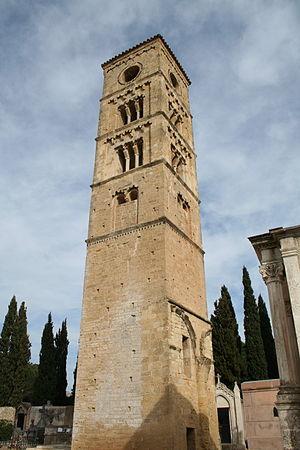
Puissalicon (Hérault) - clocher - (art roman).
Le canton de Servian est une ancienne division administrative française située dans le département de l'Hérault, dans l'Arrondissement de Béziers.
Puissalicon est une commune française située dans le département de l'Hérault en région Occitanie.